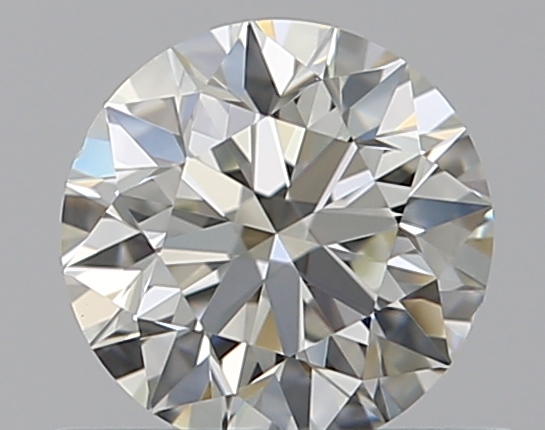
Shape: round
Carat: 0.5
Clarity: VS1
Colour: J
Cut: EX
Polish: EX
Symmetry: EX
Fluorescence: ST
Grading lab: GIA
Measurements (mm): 5.04 x 5.08 x 3.18